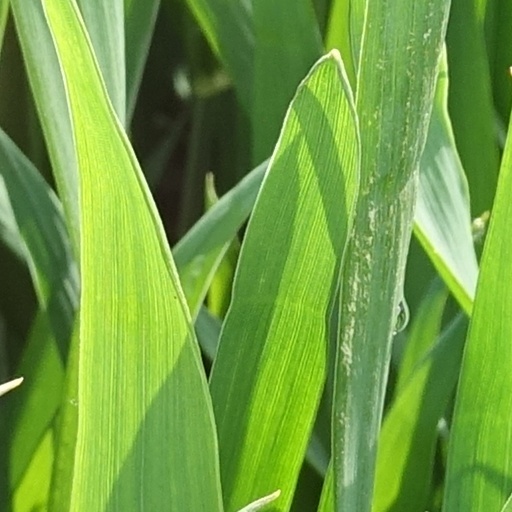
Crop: wheat